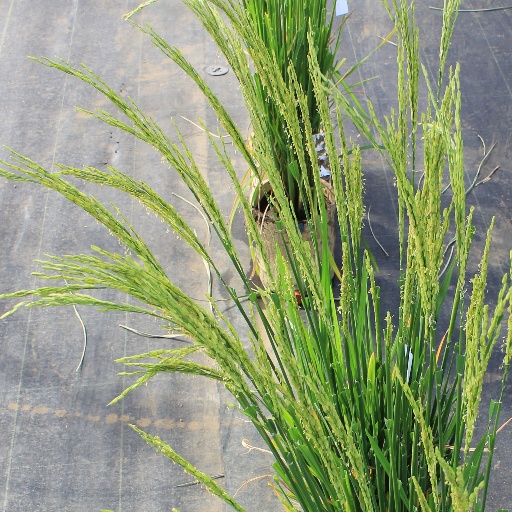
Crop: rice